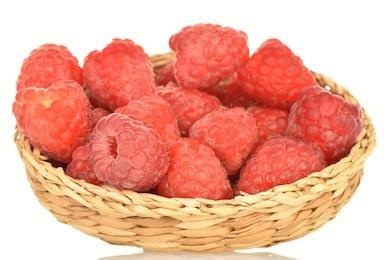
Label: raspberry